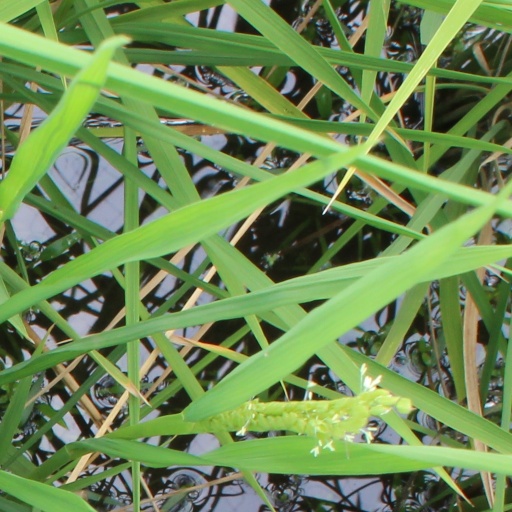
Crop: rice